Cotton-top tamarin

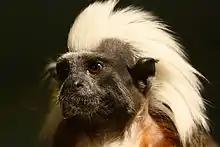
The white hair on the back of the head and neck inspire its common name, "cotton-top".

The cotton-top tamarin has a long sagittal crest, consisting of white hairs, from forehead to nape flowing over the shoulders. The skin of the face is black with gray or white bands located above the eyes. These bands continue along the edge of the face down to the jaw. Tamarins are generally divided into three groups by their facial characteristics: hairy-faced, mottled-faced, and bare-faced. The cotton-top tamarin has fine white hair covering its face, but they are so fine as to appear naked, thus it is considered a bare-faced tamarin. Its lower canine teeth are longer than its incisors, creating the appearance of tusks. Like other callitrichids, the cotton-top tamarin has two molar teeth on each side of its jaw, not three like other New World monkeys.